Isaac Weld

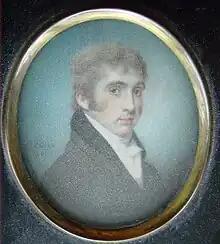
Isaac Weld.

Isaac Weld (1774–1856) was an Anglo-Irish topographical writer, explorer, and artist. He travelled extensively in North America was a member of the Royal Dublin Society.